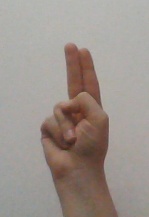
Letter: taa